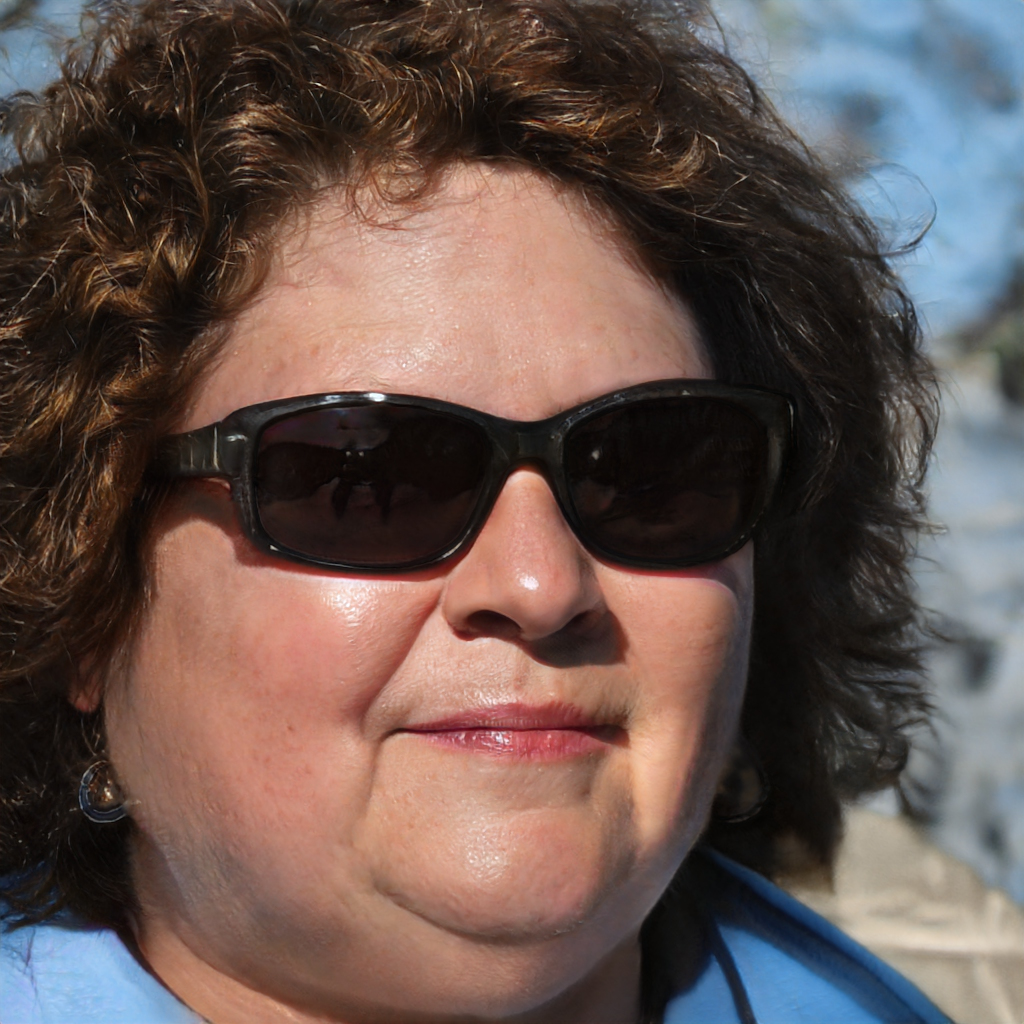
Label: Colored